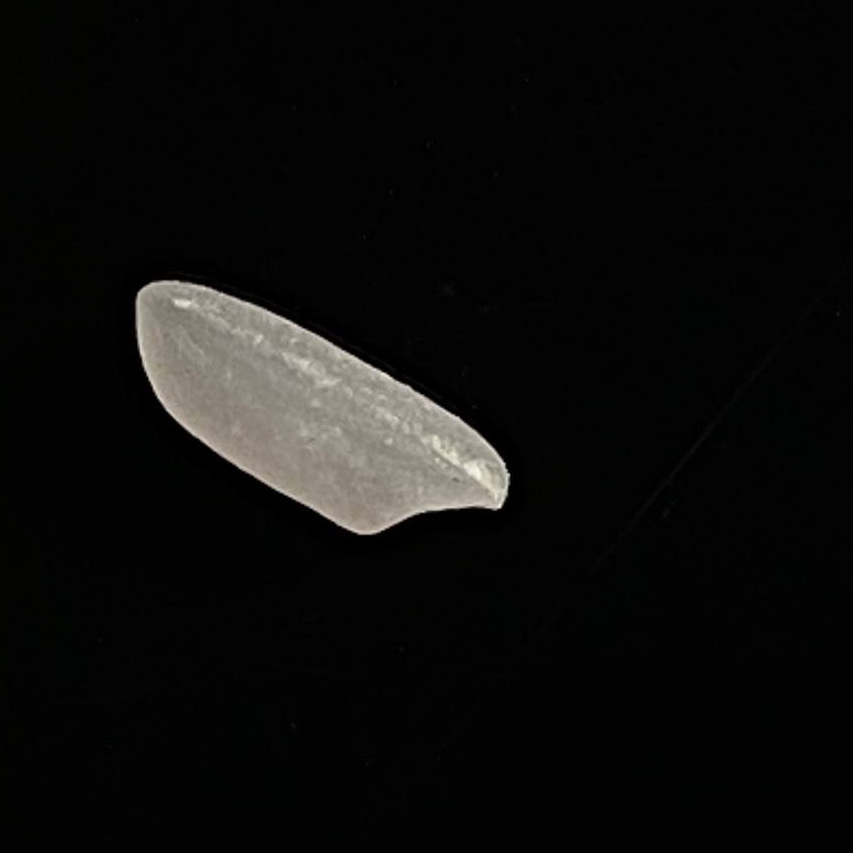
Rice variety: Katari_Polao